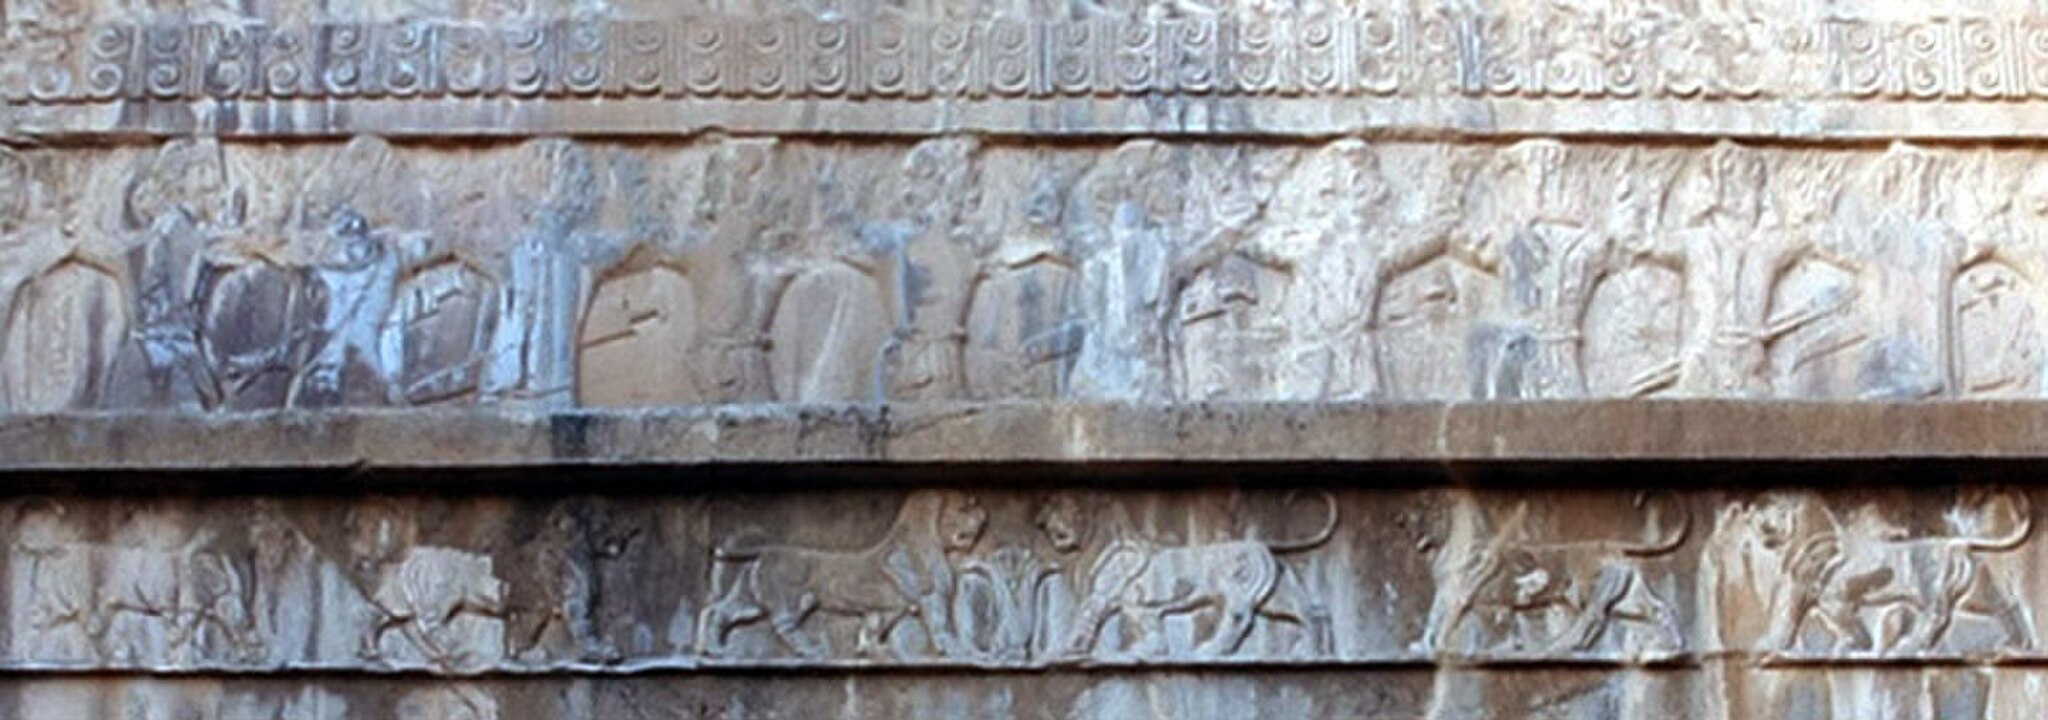
Title: Personecropol (3)
Description: closeup of top of the Achaemenid tombs (Perso Necro Pol)
Date: 2022-12-22 21:46:02
Categories: Tomb of Artaxerxes III, Self-published work